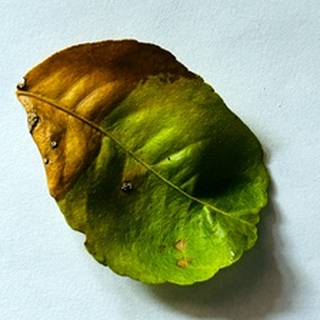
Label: lemon_citrus_canker